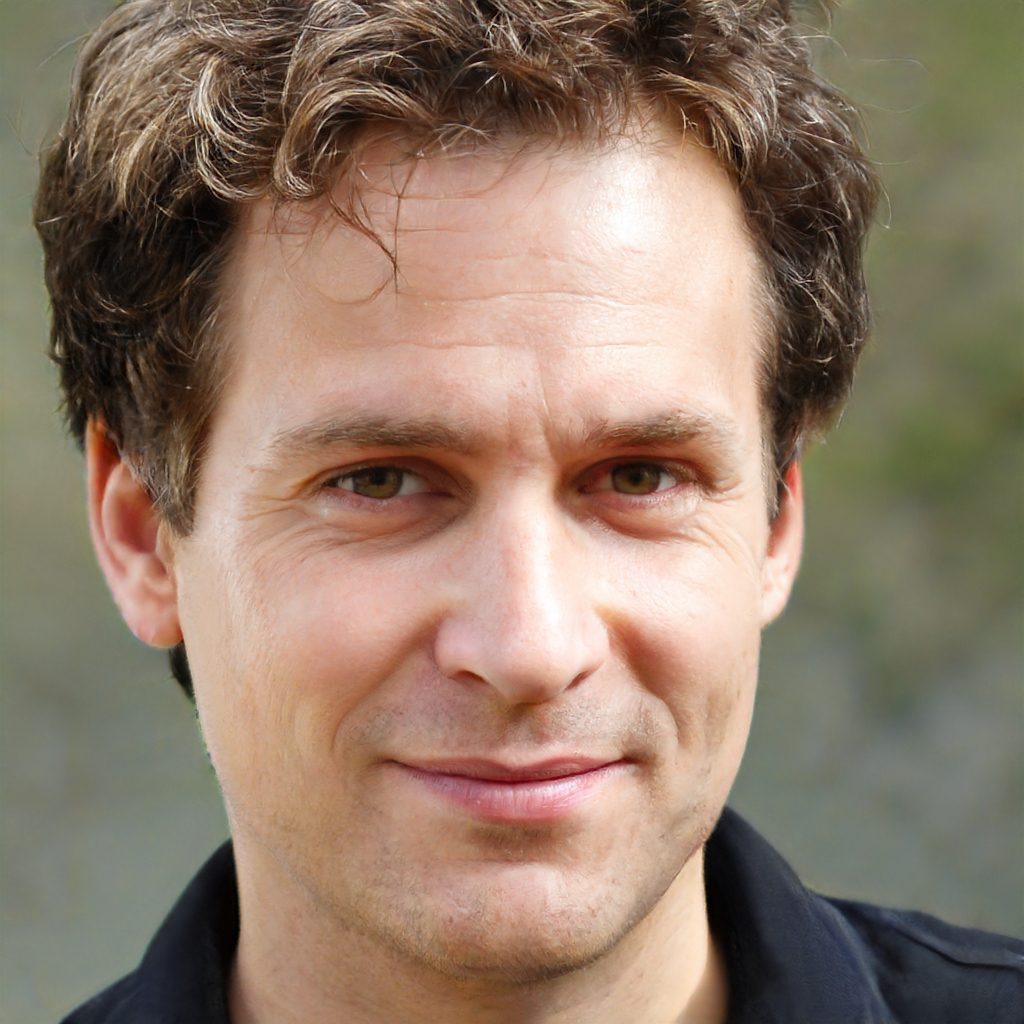
Label: Colored